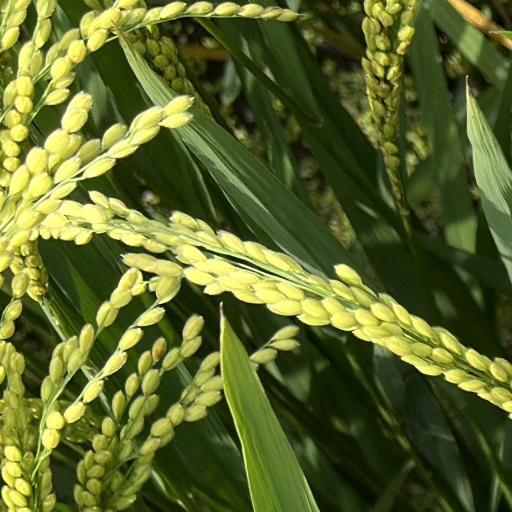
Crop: rice